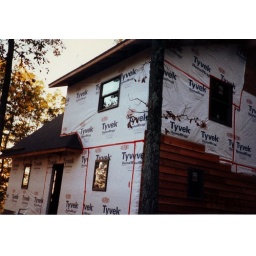
Greg's brother was building a house on this huge lot (something like 50acres) in southern illinois.we camped on his lot.